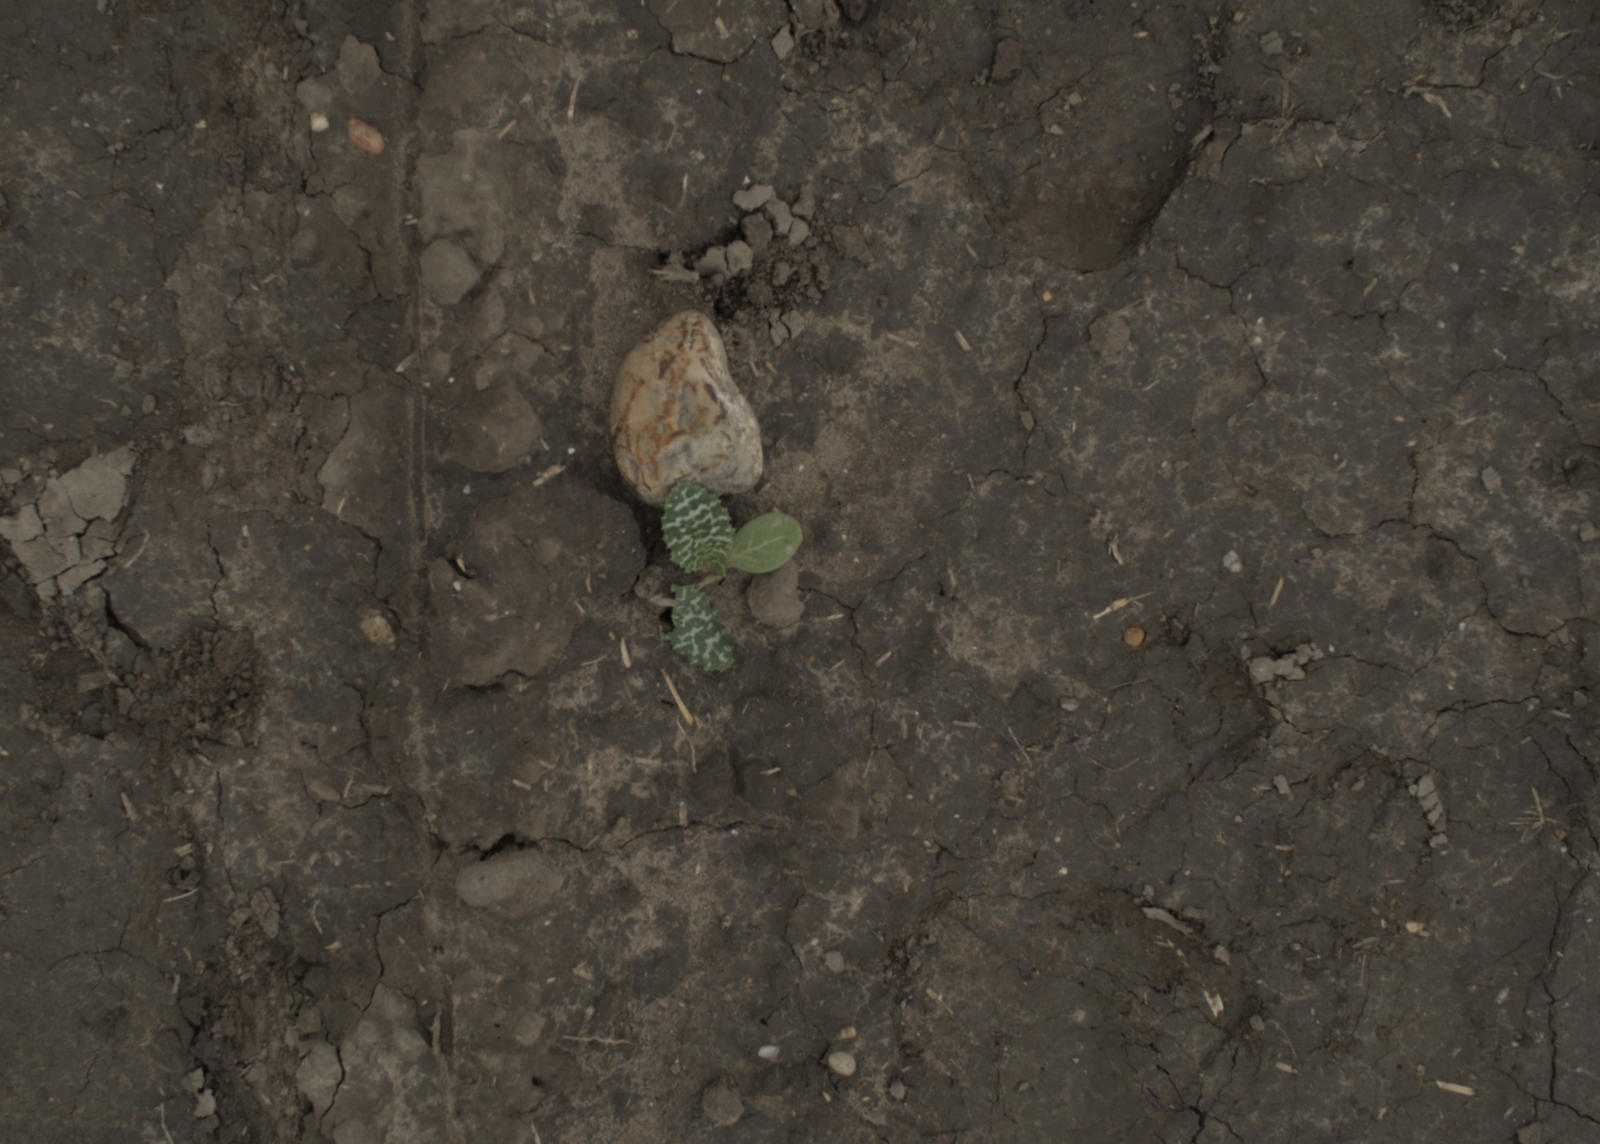
Capture date: 29.09.2021 13:50:37
Weather: cloudy
Wind: medium
Seeding date: 02.09.2021
Plant canopy height (mm): 954